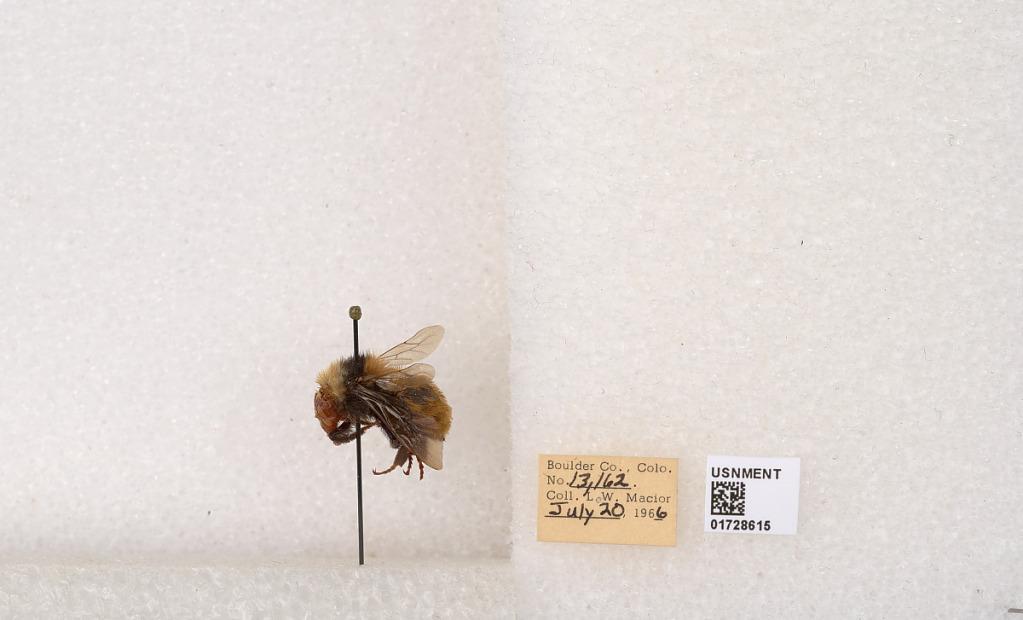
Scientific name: Bombus appositus Cresson
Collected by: L. Macior
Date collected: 1966-7-20
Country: United States
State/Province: Colorado
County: Boulder
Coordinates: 40.0925, -105.358